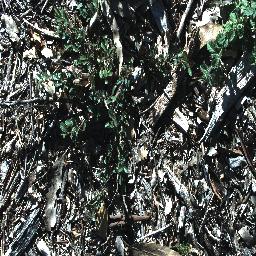
Label: chinee_apple